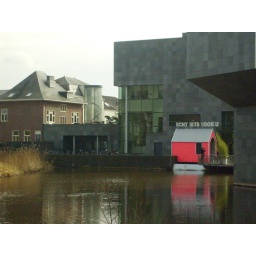
Een dag-excursie, georganiseerd door Cheops, in het (uiteindelijk niet zo) zonnige zuiden van Nederland: Eindhoven!